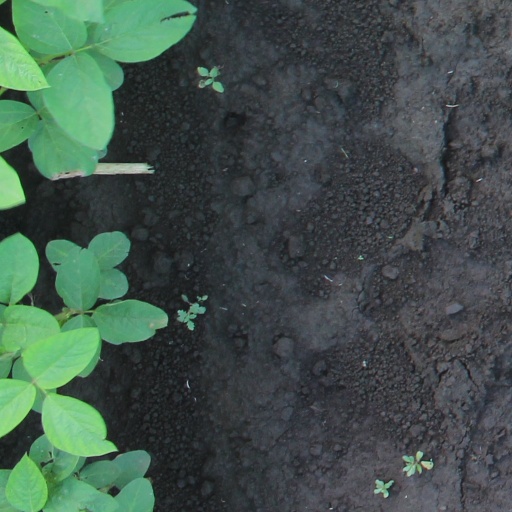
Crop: soybean